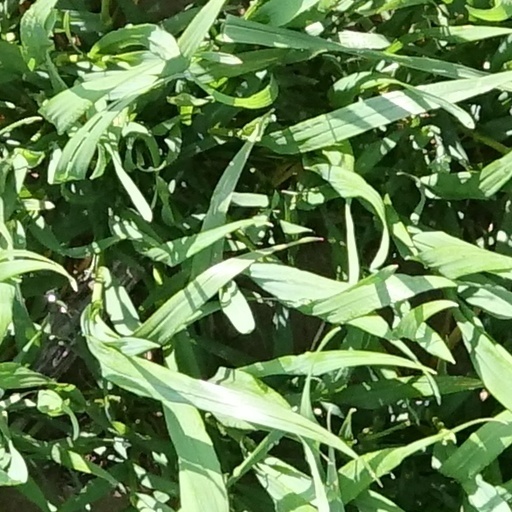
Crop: wheat